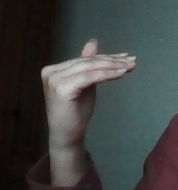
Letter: khaa